Soul cake

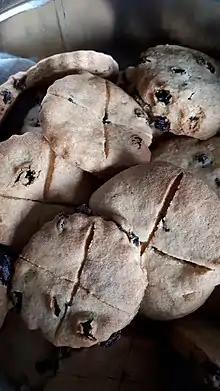
Soul cakes eaten during Halloween, All Saints' Day, and All Souls' Day

A soul cake, also known as a soulmass-cake, is a small round cake with sweet spices, which resembles a shortbread biscuit. It is traditionally made for Halloween, All Saints' Day, and All Souls' Day to commemorate the dead in many Christian traditions. The cakes, often simply referred to as souls, are given out to soulers (mainly consisting of children and the poor) who go from door to door during the days of Allhallowtide, singing and saying prayers "for the souls of the givers and their friends", especially the souls of deceased relatives, thought to be in the intermediate state between Earth and Heaven. In England, the practice dates to the medieval period, and it continued there until the 1930s by both Protestant and Catholic Christians. In Sheffield and Cheshire, the custom has continued into modern times. In Lancashire and in the North-east of England, soul cakes were known as Harcakes, a kind of thin parkin.